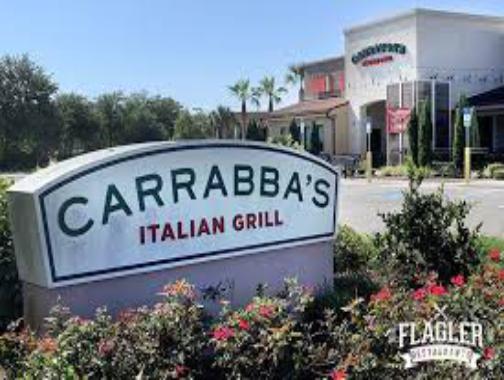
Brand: Carrabba's Italian Grill
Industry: Food